Norske Skog Skogn

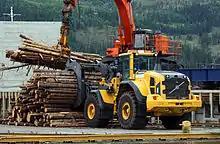
Transshipment of lumber in Orkanger heading for Fiborgtangen

With the deregulation of the electricity market in the 1990s, Norske Skog was concerned regarding its purchasing price of power. An agreement was struck in 1998 with Statkraft to purchase necessary power to an agreed-upon price until 2020. The company also started working on plans for a thermal power station at Fiborgtangen, which could be fired by natural gas from the Heidrun Oil Field. This would be supplied through a proposed gas pipeline from Tjeldbergodden. Norske Skog allied with Elkem and Statoil to create Industrikraft Midt-Norge. Permission was granted in 2001 for a plant with an annual output of 6.4 terawatt-hours. However, high gas prices compared to electricity prices meant that the power station was never economically viable and was never built.